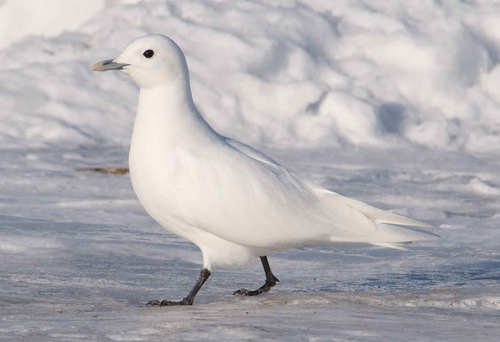
this is a pure white bird with black feet and legs and a grayish bill.
this bird has all white feathers with a grey beak and black feetbird has black larsus and small black feet,small grey flat beak and the rest of the bird is white.
this bird is entirely white except for black tarsus and feet and a gray bill.
the bird has a white belly, back, wings, head and tail.
this all white bird has black feet and tarsus' with a short gray beak and black eyes.
this snow-white bird has a pointed bill and a short, black tarsus.
this bird is all white and has a long, pointy beak.
this bird is solid white it has black eyes and feet it has a lighter colored beak
this medium-sized bird has has all white feathers and black feet.
Species: Ivory Gull